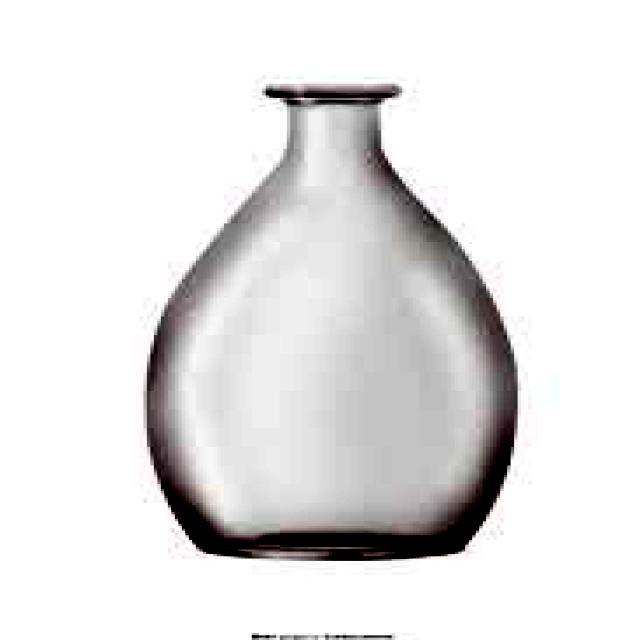
Label: Glass